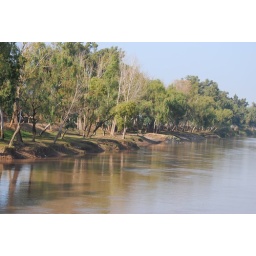
tree by river